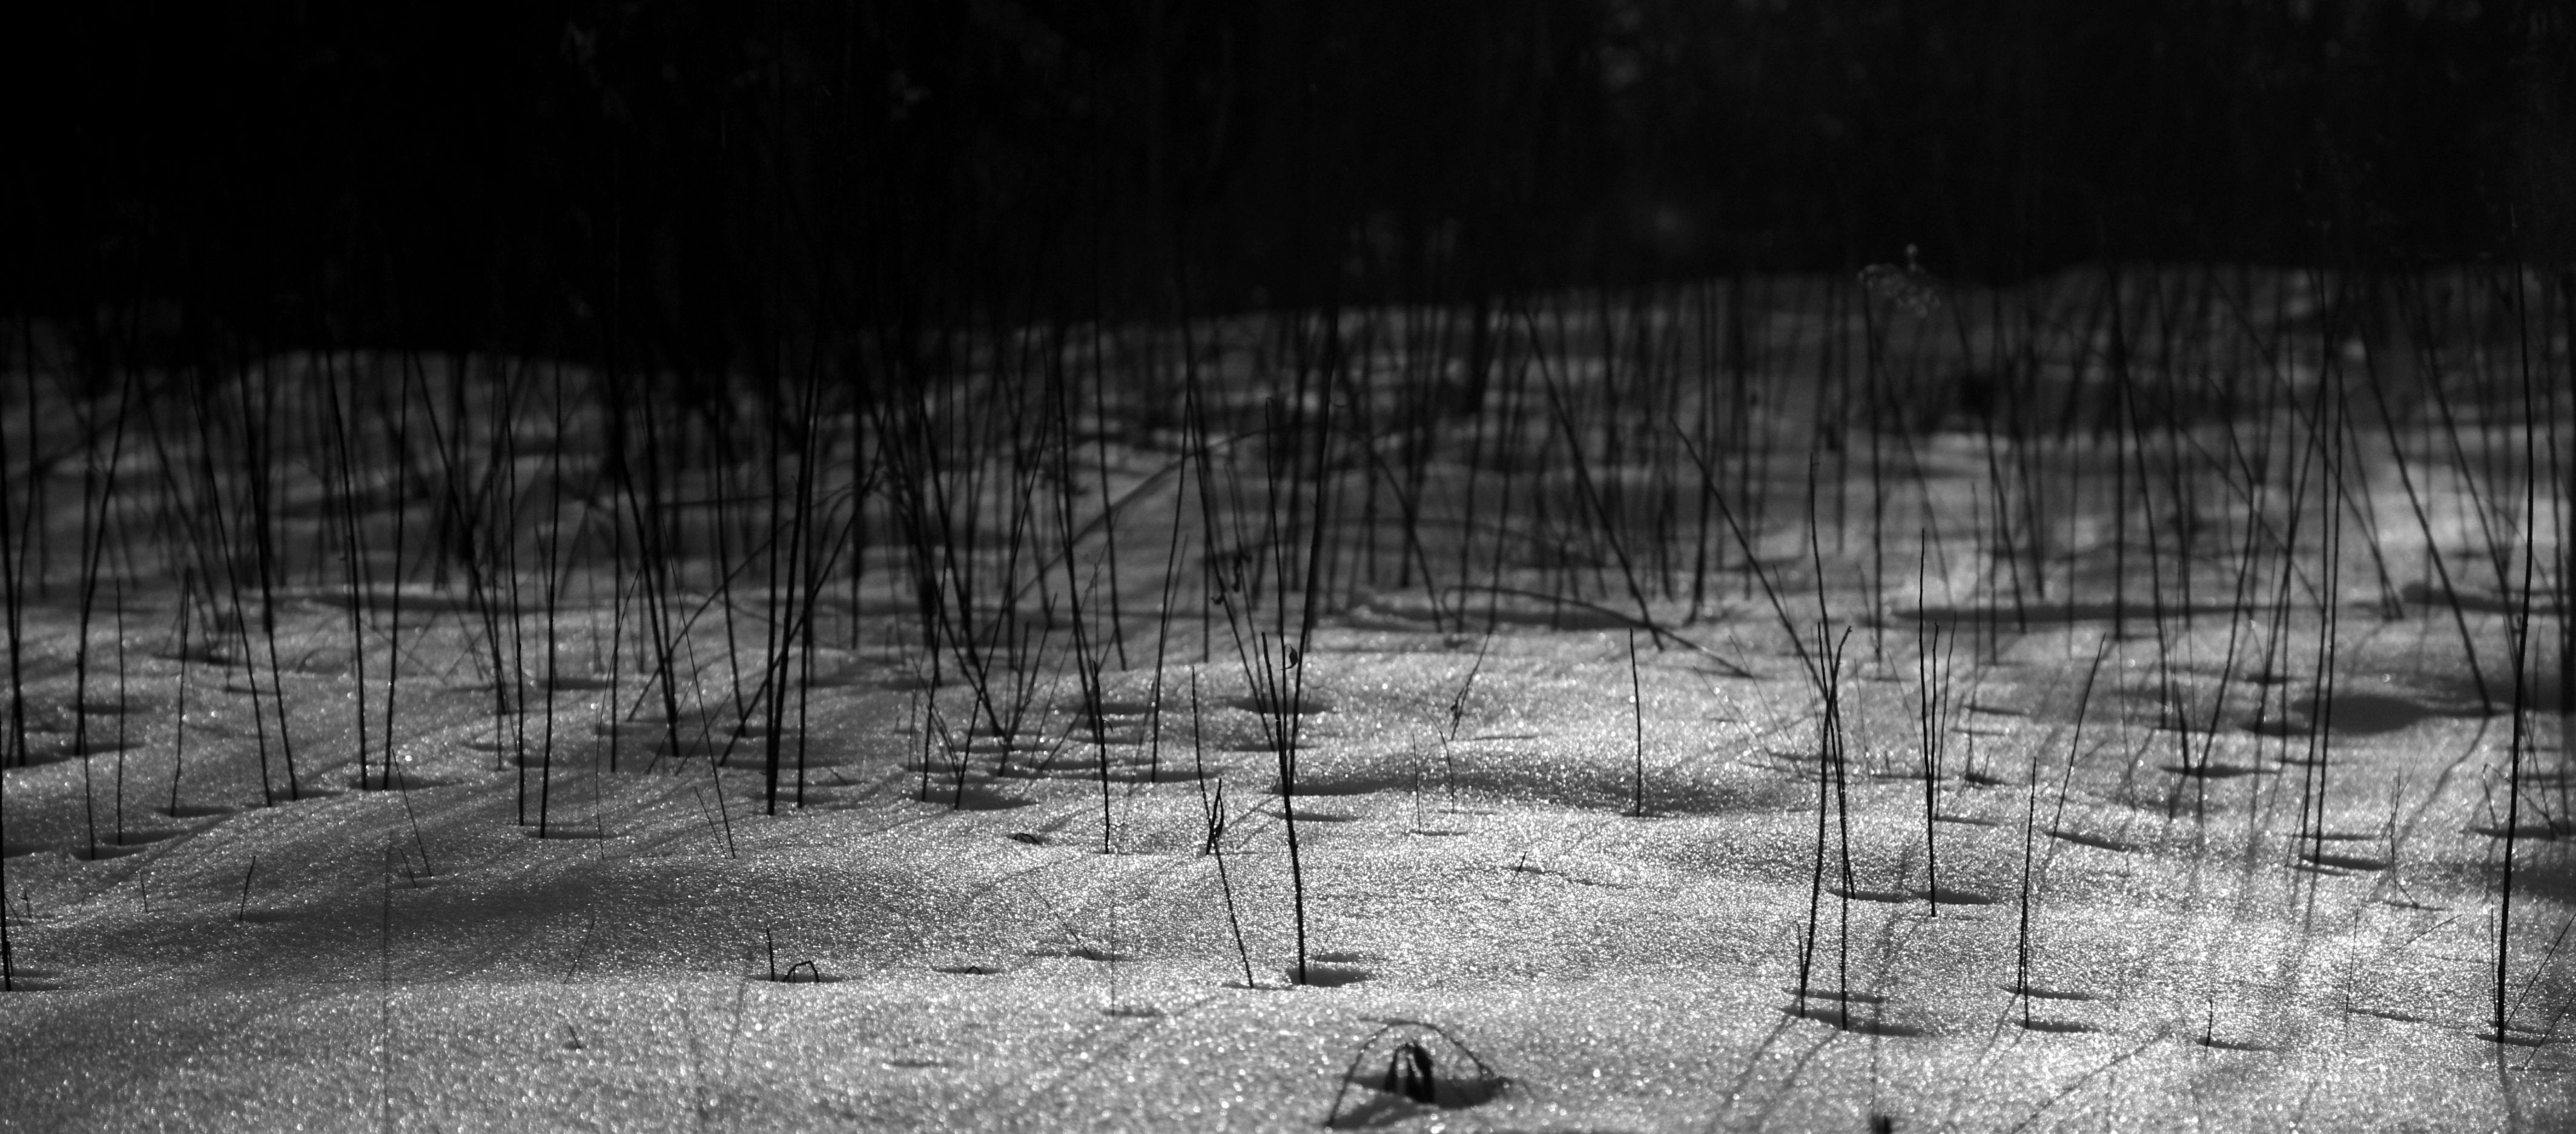
landscape, tree, nature, forest, grass, snow, winter, light, black and white, wood, field, photography, sunlight, weather, soil, darkness, monochrome, plants, habitat, monochrome photography, woody plant